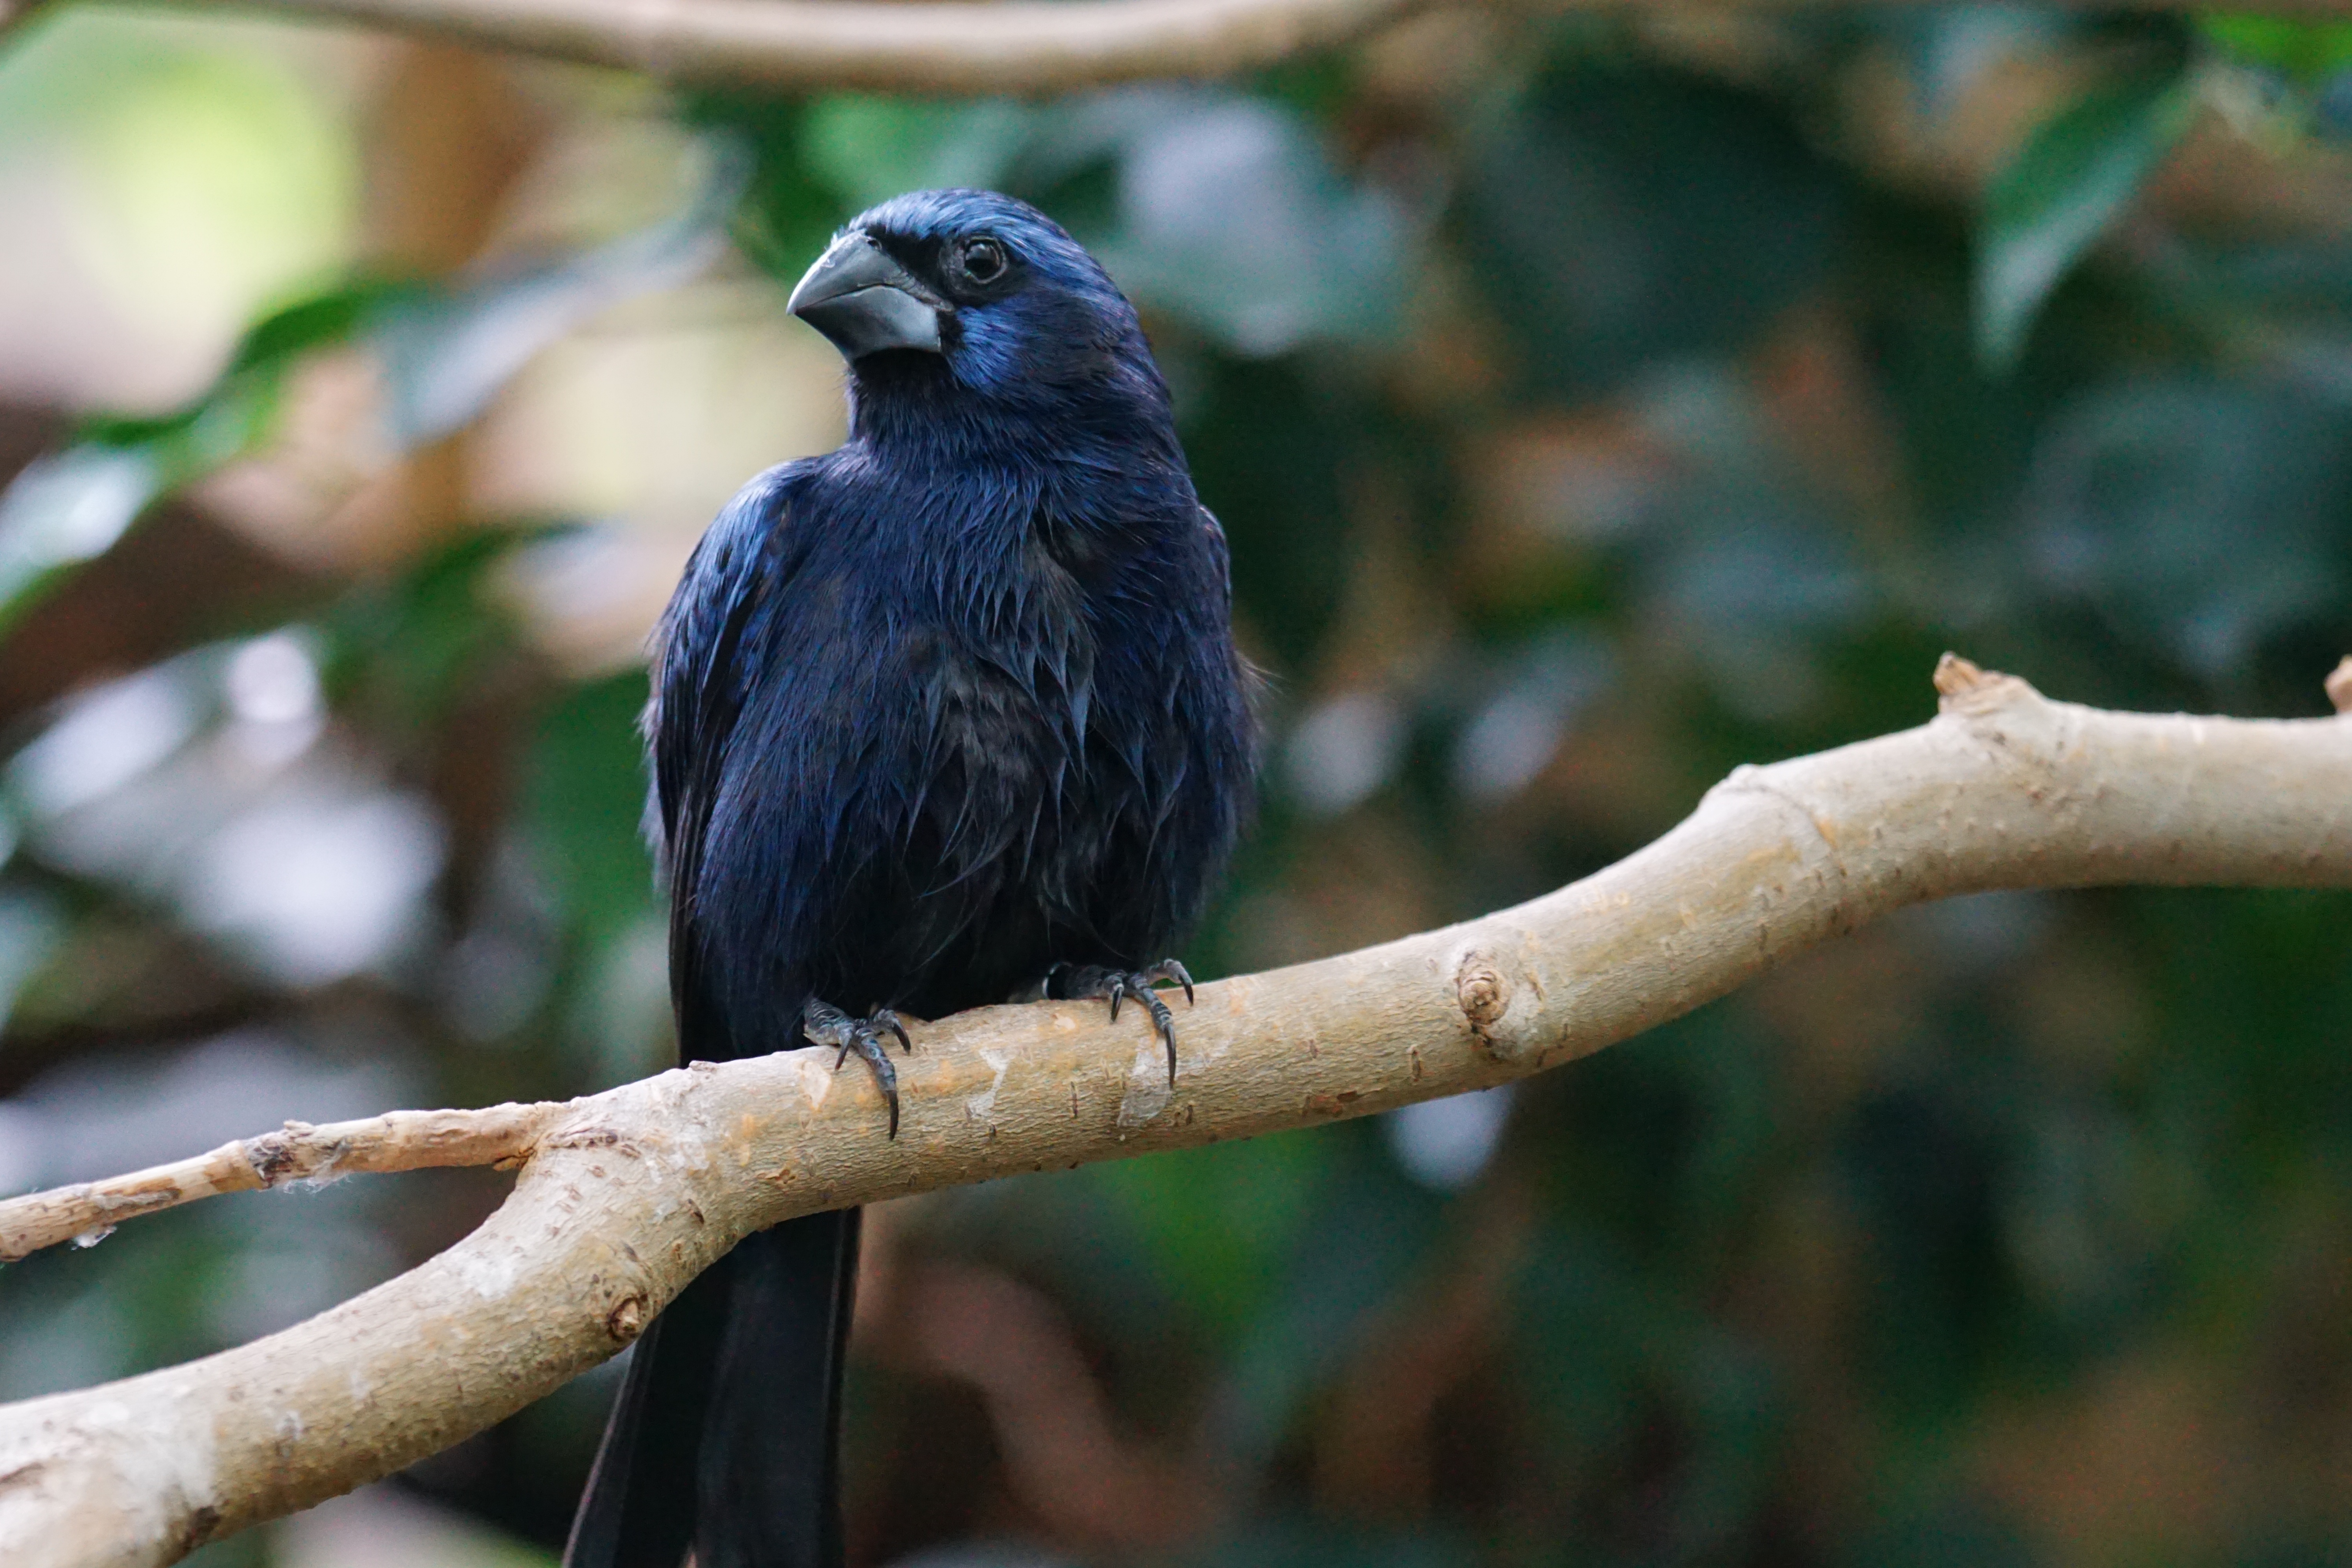
nature, branch, bird, wildlife, beak, fauna, songbird, jay, vertebrate, ultramarine bishop, perching bird, crow like bird